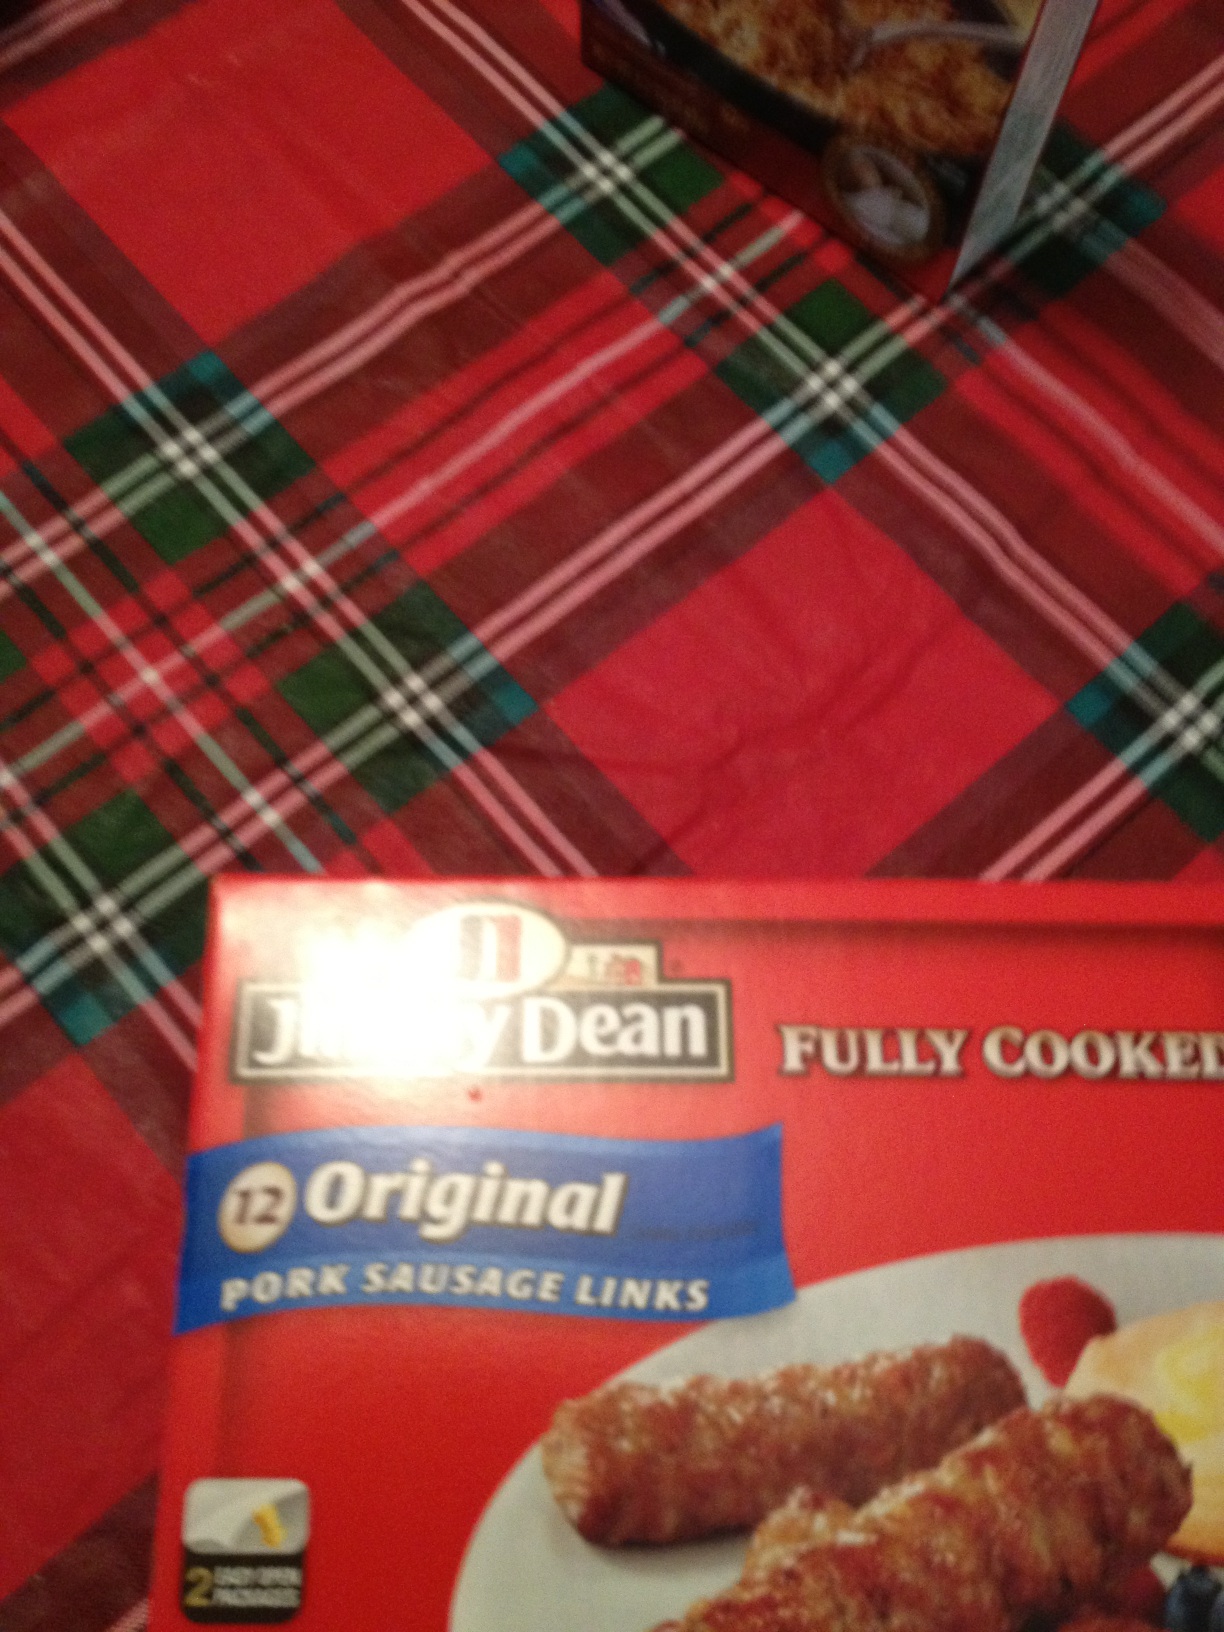Question: Are these sausages fully cooked?
Answer: yes